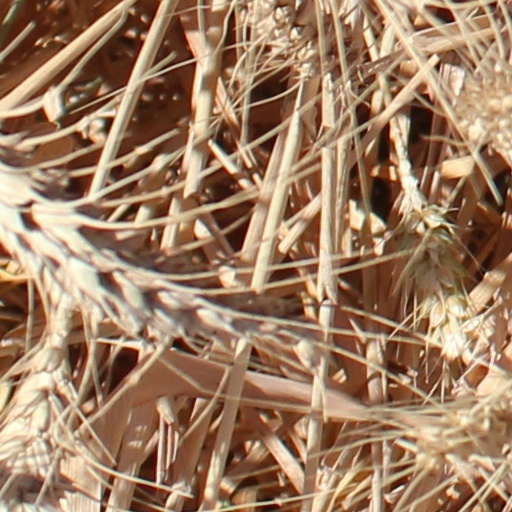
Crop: wheat